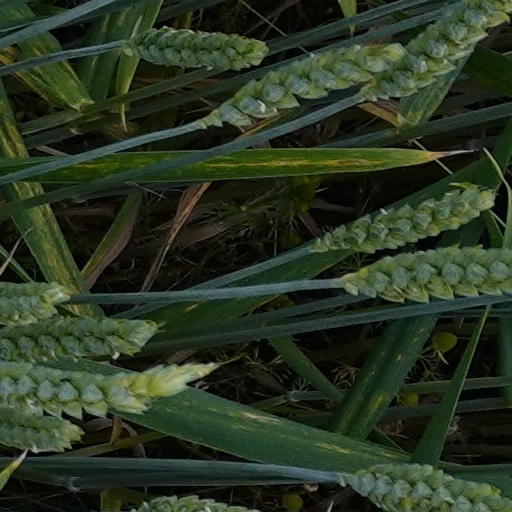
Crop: wheat